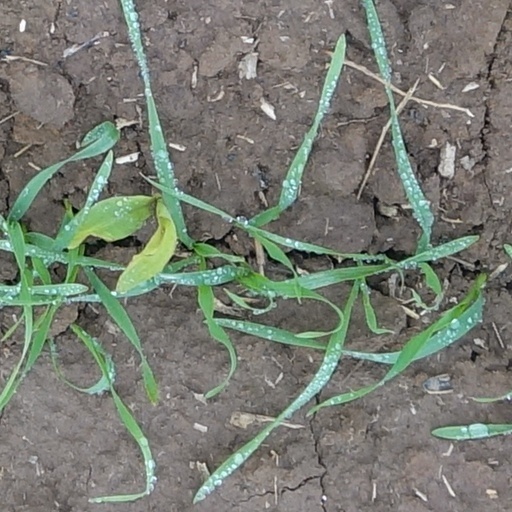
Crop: wheat